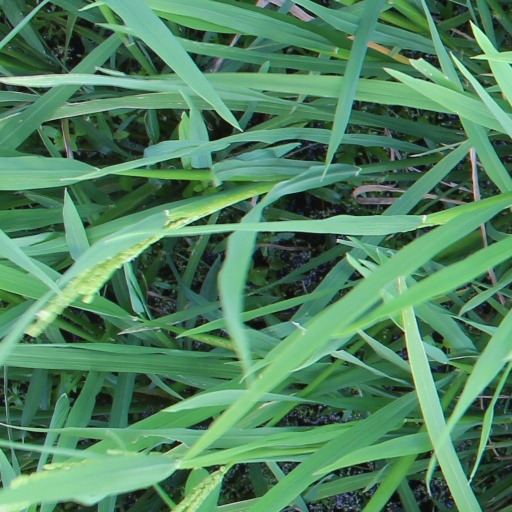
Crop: rice